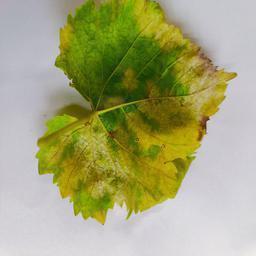
Label: Downy Mildew